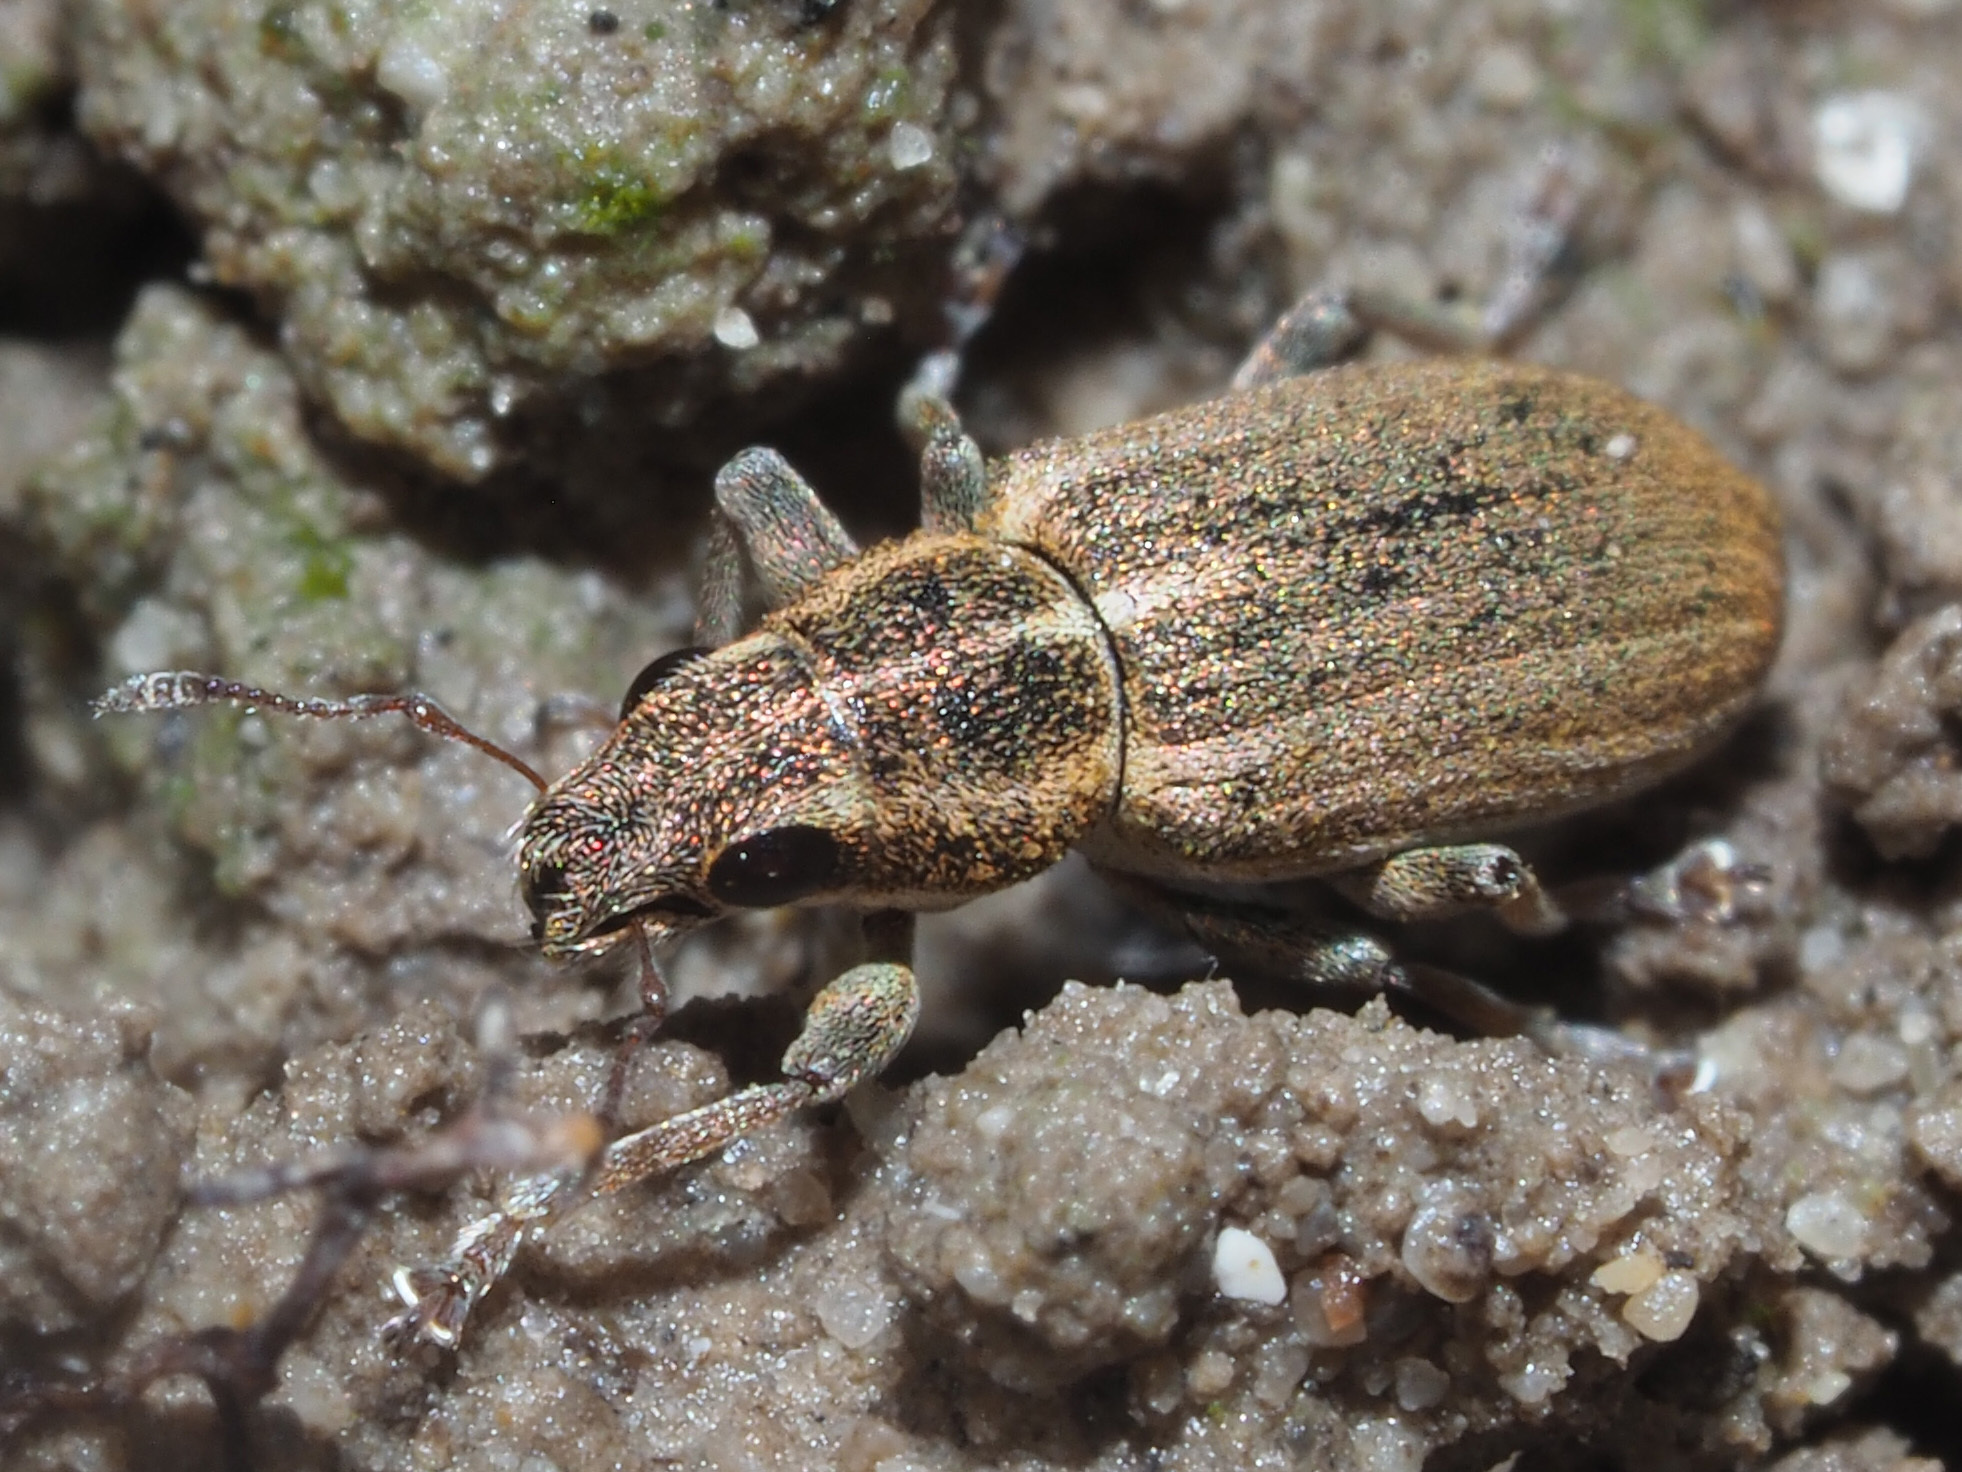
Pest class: pea_leaf_weevil